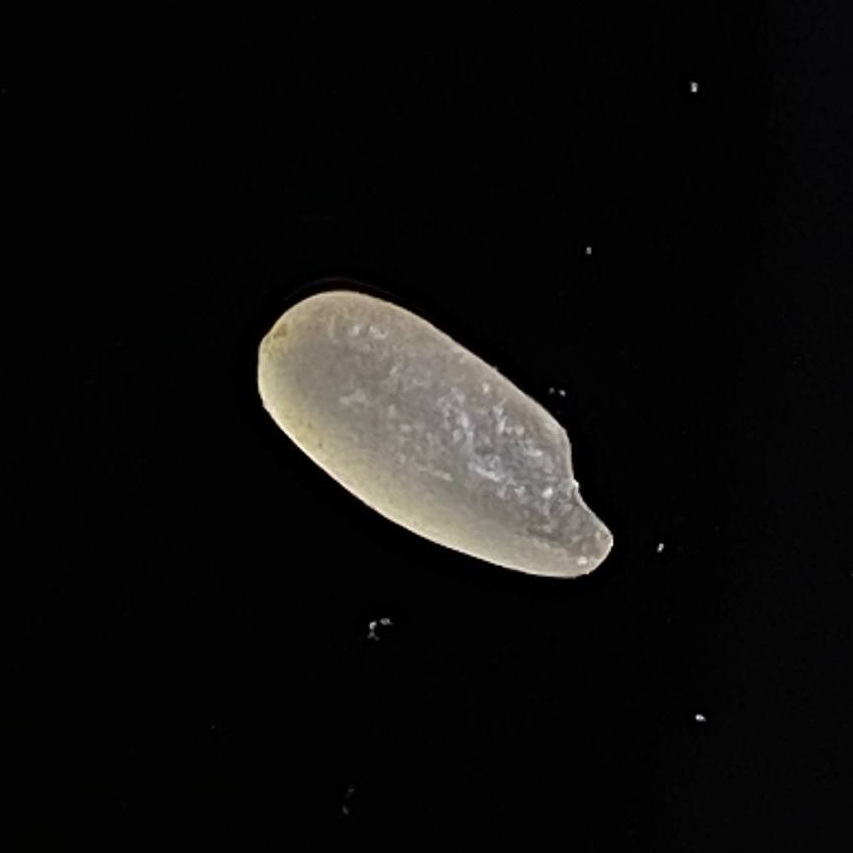
Rice variety: Gutisharna